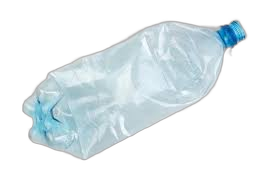
Waste category: plastic